Provisional Government of the Republic of China (1912)

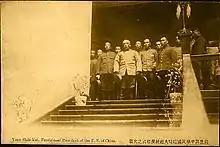
Provisional President Yuan Shikai

Yuan Shikai, the Premier of the Qing government, negotiated with the revolutionaries in exchange of the post of the president. Avoiding a civil war, the revolutionaries agreed to Yuan's plan of the unified China under Yuan's government. On 8 March 1912 the Provisional Senate passed the Provisional Constitution to limit Yuan's power in the future. On March 10, the Senate elected Yuan as the second Provisional President of the Republic. The power of the Nanjing Government and the Provisional Senate hence transitioned to the Beiyang government in Beijing, which signified the dissolution of the Provisional Government. The transition to the north in the next few years would be challenging with factions, warlords, constitutional movements and many other issues.